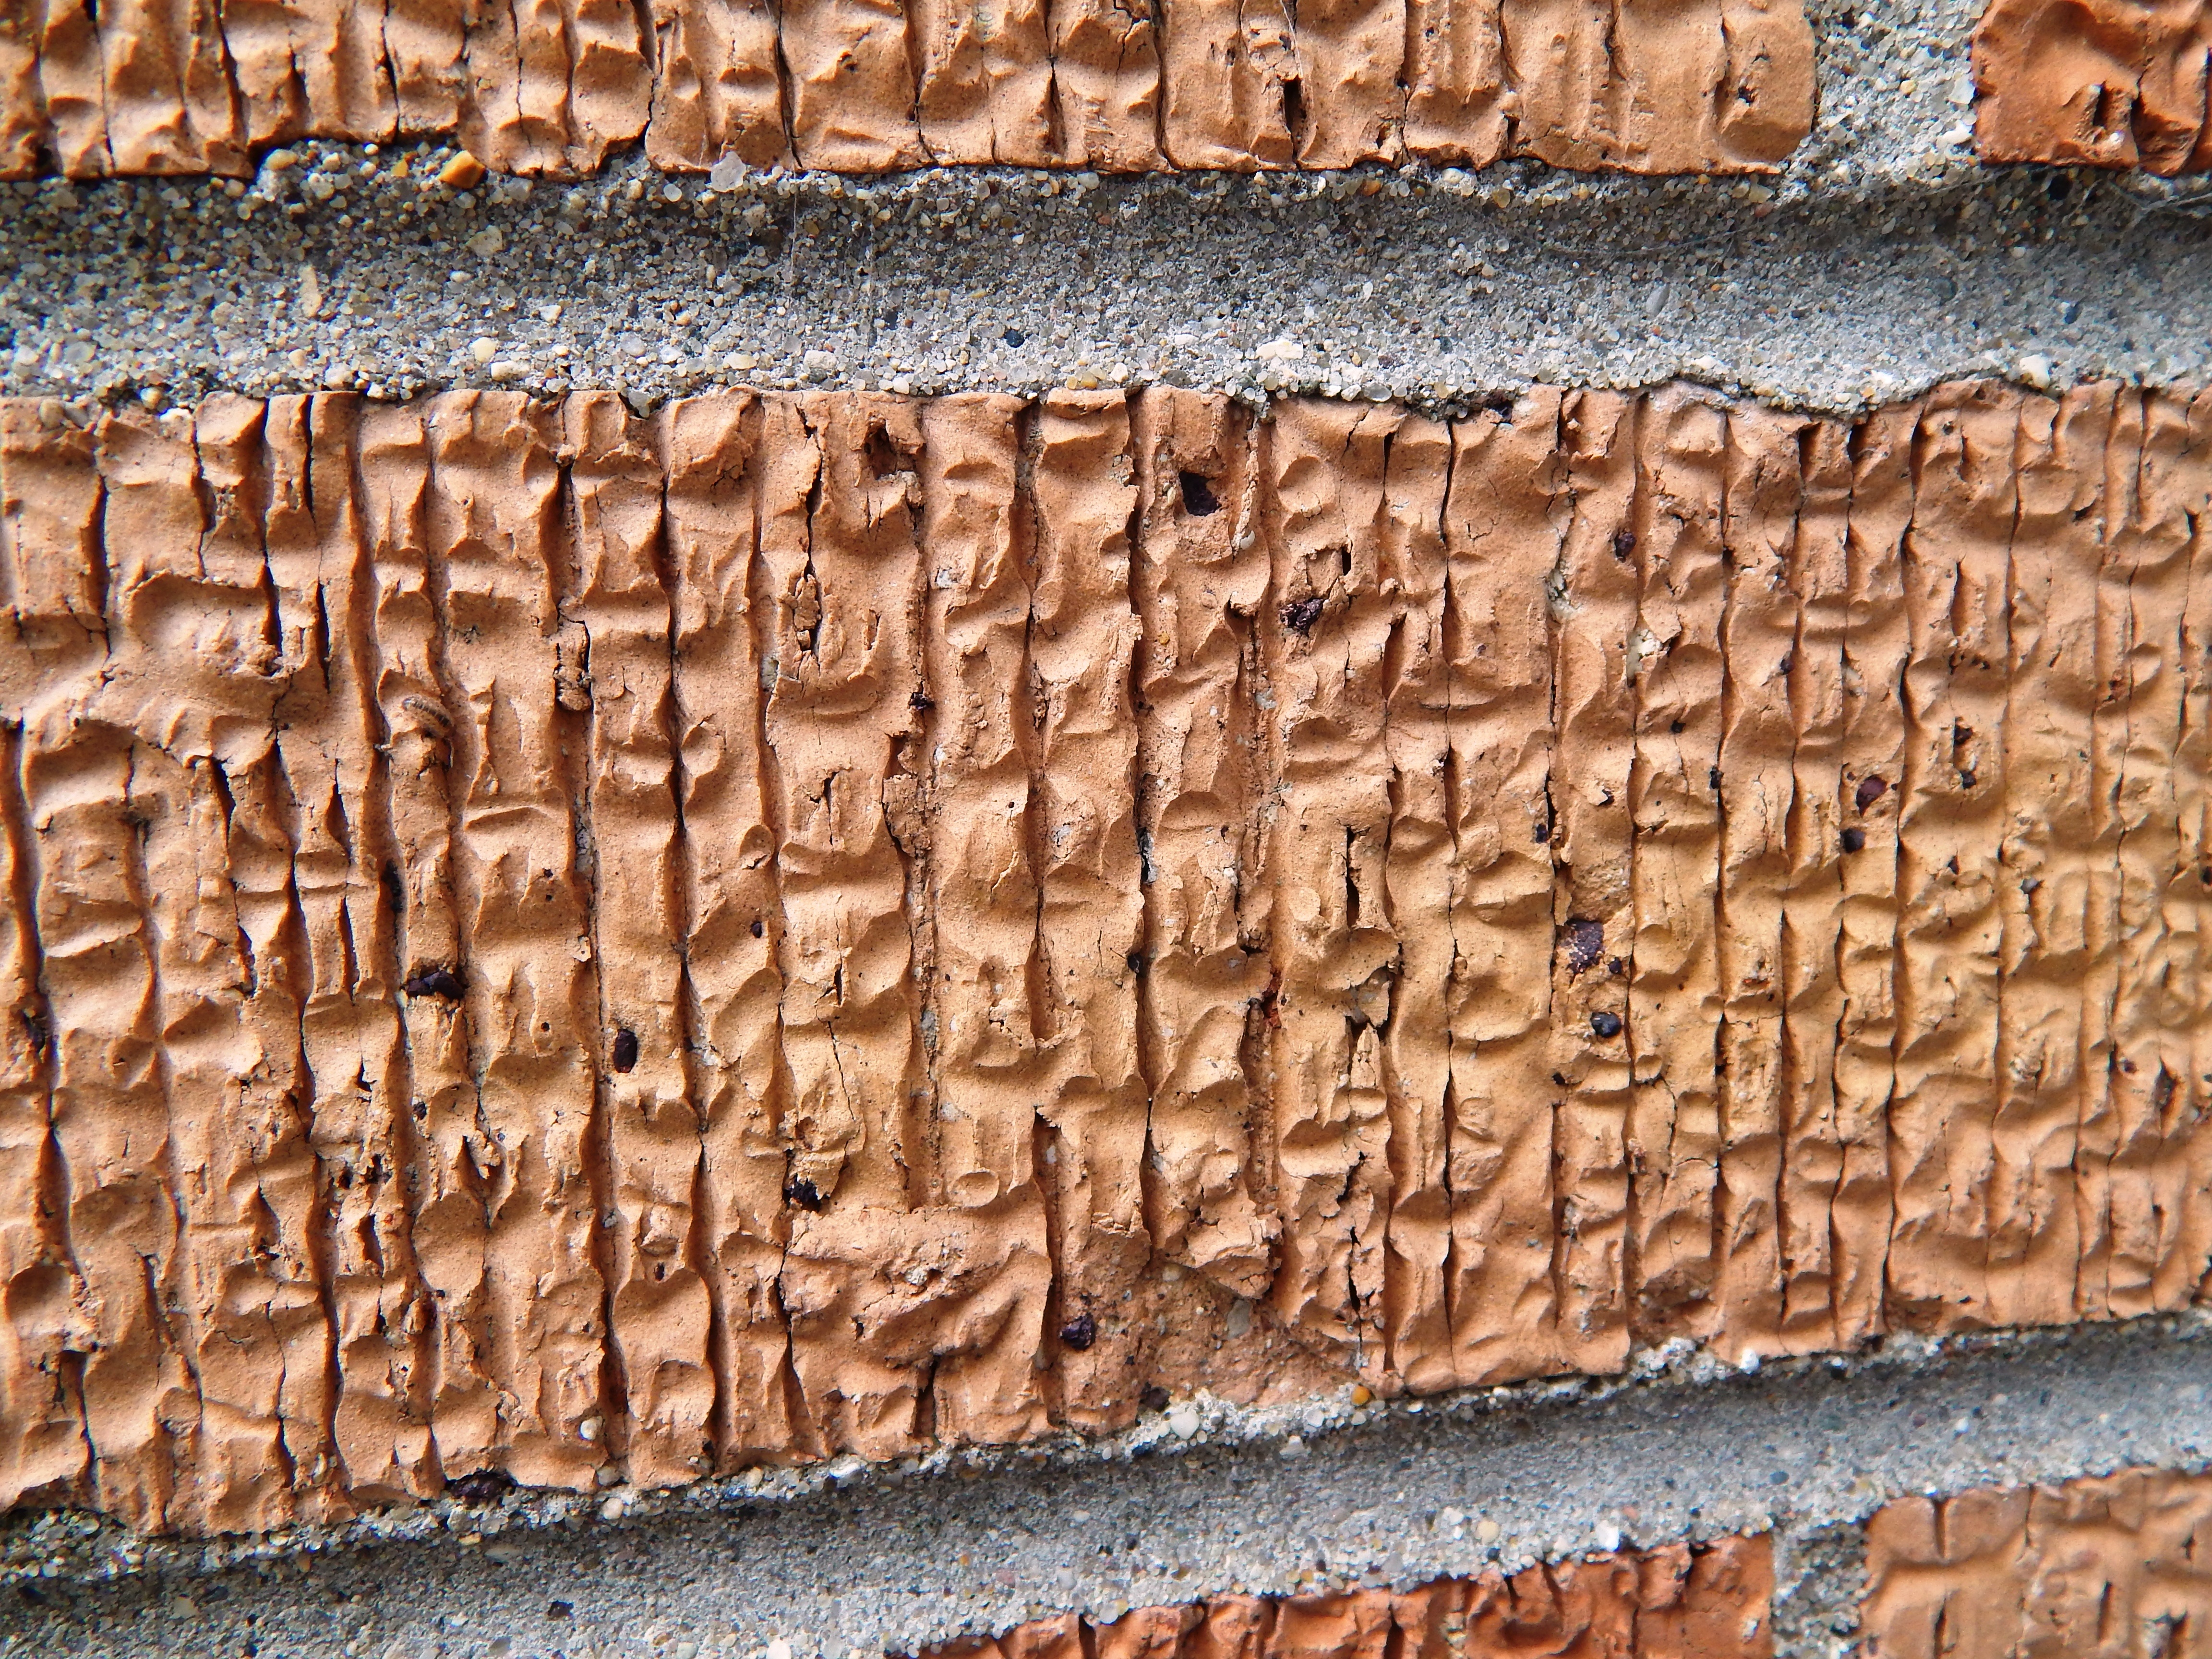
wood, texture, wall, brick, material, art, temple, ruins, carving, relief, brickwork, archaeological site, stone carving, orange brick, ancient history, maya civilization